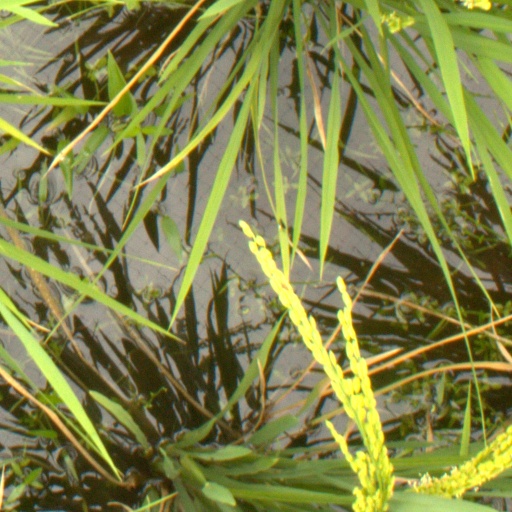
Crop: rice